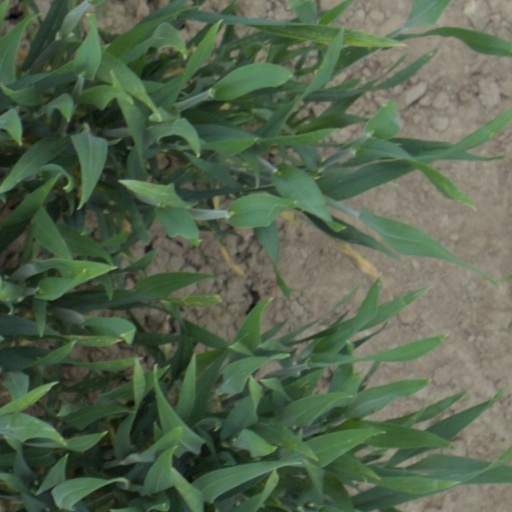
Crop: wheat